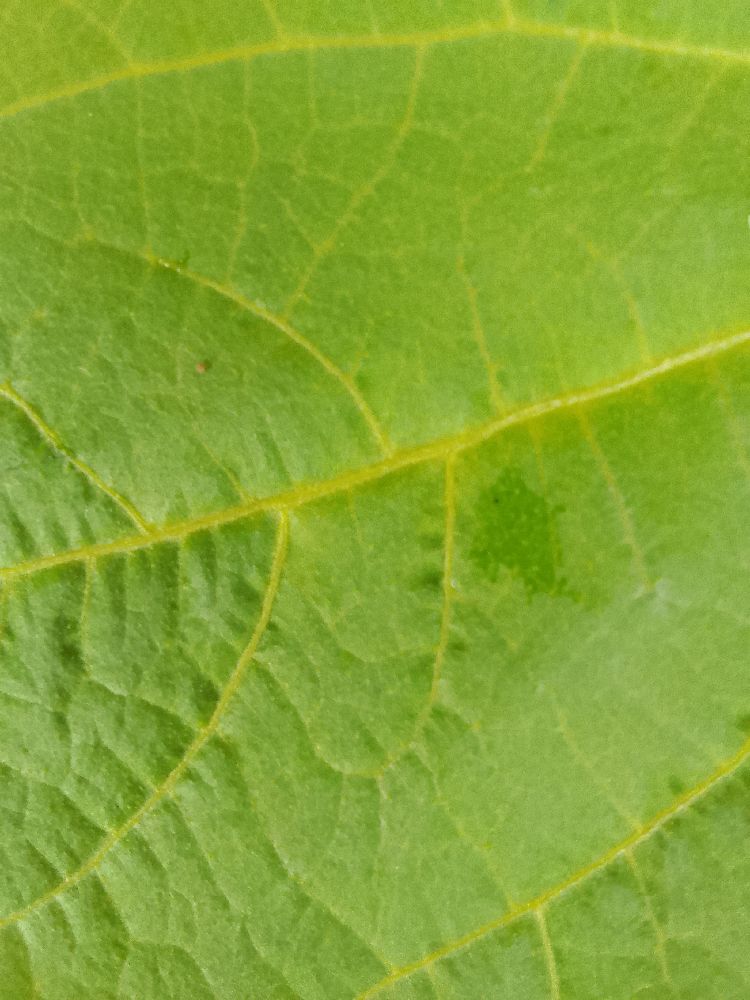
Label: healthy